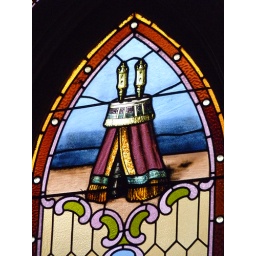
Stained glass window in Mickve Israel synagogue